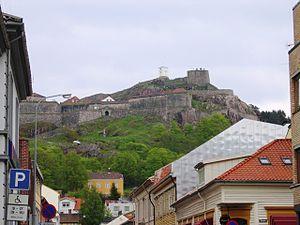
Halden est une ville norvégienne située dans le comté d'Østfold, à la frontière suédoise. Elle compte environ 30 000 habitants et couvre une superficie de 640 km² au pied d'une forteresse.